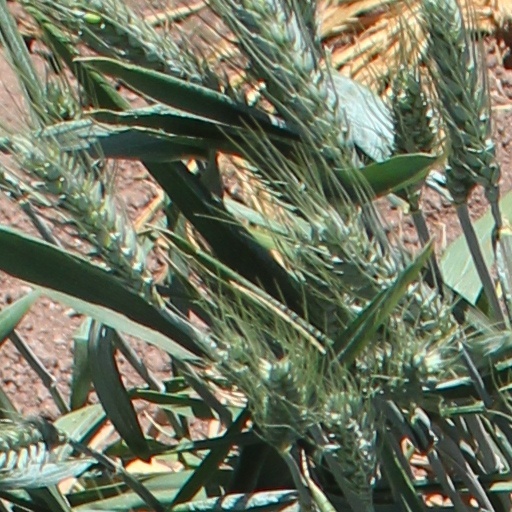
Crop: wheat